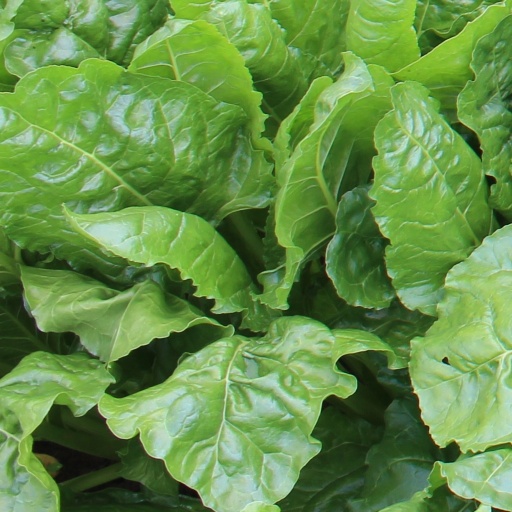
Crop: sugar beet